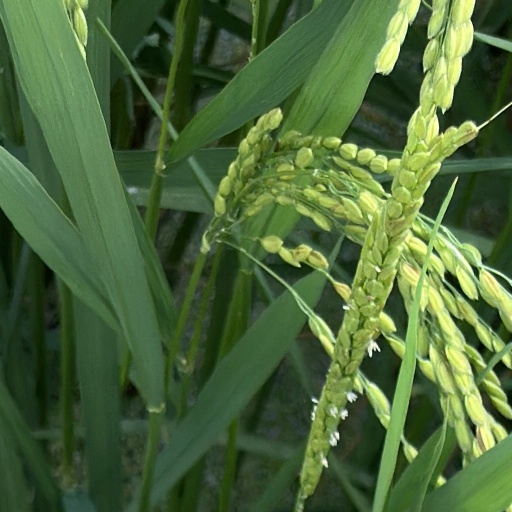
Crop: rice